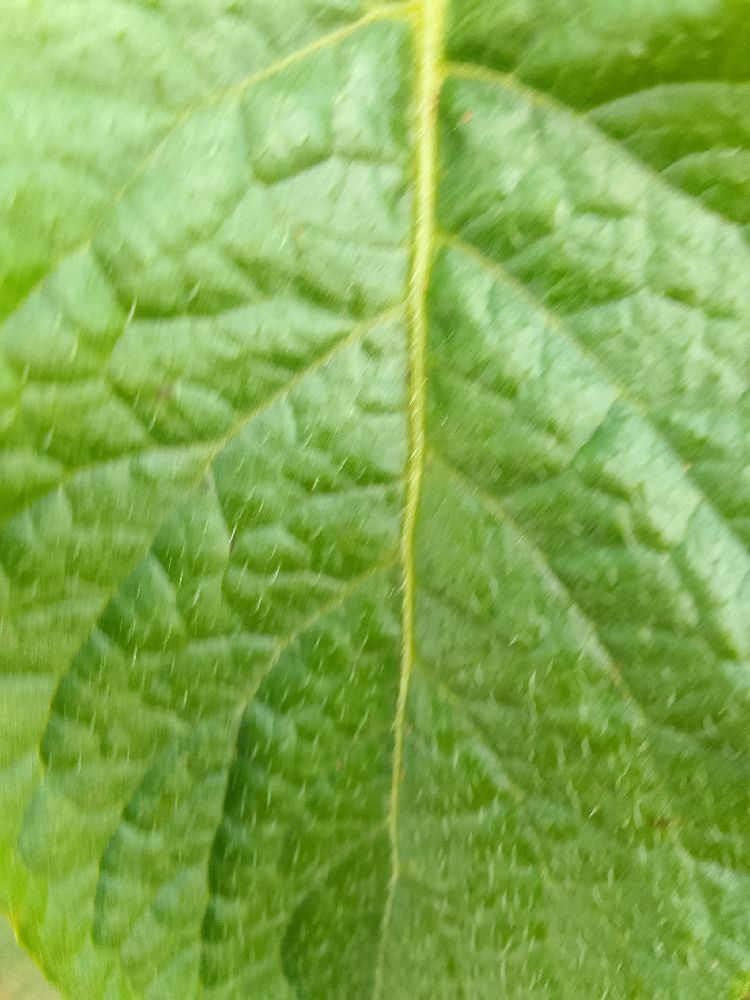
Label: Healthy